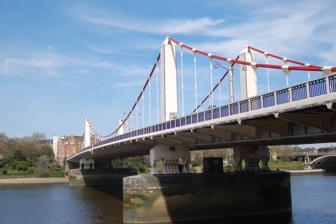
Building: Chelsea Bridge
Country: United Kingdom
Year built: 1937
Bridge over the River Thames in west London For other uses, see Chelsea (disambiguation) . For the Billy Strayhorn song, see Chelsea Bridge (song) . For the Canadian jazz quartet, see Chelsea Bridge (quartet) . Chelsea Bridge Coordinates 51°29′5″N 0°9′0″W / 51.48472°N 0.15000°W / 51.48472; -0.15000 Carries A3216 road Crosses River Thames Locale Battersea and Chelsea, London Maintained by Kensington and Chelsea London Borough Council Heritage status Grade II listed structure Preceded by Albert Bridge Followed by Grosvenor Railway Bridge Characteristics Design Self-anchored suspension bridge Material Steel Total length 698 feet (213 m) Width 64 feet (20 m) Height 69 feet 2 inches (21.08 m) Longest span 332 feet (101 m) No. of spans 3 Piers in water 2 Clearance below 42 feet 9 inches (13.03 m) at lowest astronomical tide History Designer G. Topham Forrest and E. P. Wheeler Opened 6 May 1937 ; 87 years ago ( 1937-05-06 ) Replaces Victoria Bridge (1858–1935), also known as Old Chelsea Bridge Statistics Daily traffic 29,375 vehicles (2004) Location Chelsea Bridge is a bridge over the River Thames in west London , connecting Chelsea on the north bank to Battersea on the south bank, and split between the City of Westminster , the London Borough of Wandsworth and the Royal Borough of Kensington and Chelsea . There have been two Chelsea Bridges, on the site of what was an ancient ford . The first Chelsea Bridge was proposed in the 1840s as part of a major development of marshlands on the south bank of the Thames into the new Battersea Park . It was a suspension bridge intended to provide convenient access from the densely populated north bank to the new park. Although built and operated by the government, tolls were charged initially in an effort to recoup the cost of the bridge. Work on the nearby Chelsea Embankment delayed construction and so the bridge, initially called Victoria Bridge , did not open until 1858. Although well-received architecturally, as a toll bridge it was unpopular with the public, and Parliament felt obliged to make it toll-free on Sundays. The bridge was less of a commercial success than had been anticipated, partly because of competition from the newly built Albert Bridge nearby. It was acquired by the Metropolitan Board of Works in 1877, and the tolls were abolished in 1879. The bridge was narrow and structurally unsound, leading the authorities to rename it Chelsea Bridge to avoid the royal family's association with a potential collapse. In 1926 it was proposed that the old bridge be rebuilt or replaced, due to the increased volume of users from population growth, and the introduction of the automobile. It was demolished during 1934–1937, and replaced by the current structure, which opened in 1937. The new bridge was the first self-anchored suspension bridge in Britain, and was built entirely with materials sourced from within the British Empire . During the early 1950s it became popular with motorcyclists , who staged regular races across the bridge. One such meeting in 1970 erupted into violence, resulting in the death of one man and the imprisonment of 20 others. Chelsea Bridge is floodlit from below during the hours of darkness, when the towers and cables are illuminated by 936 feet (285 m) of light-emitting diodes . In 2008 it achieved Grade II listed status. In 2004 a footbridge was opened beneath the southern span, carrying the Thames Path under the bridge. Background Chelsea and Battersea in 1891, showing (left to right) Old Battersea Bridge, Albert Bridge, Victoria (now Chelsea) Bridge and Grosvenor Railway Bridge. The Red House Inn was an isolated inn on the south bank of the River Thames in the marshlands by Battersea fields, about one mile (1.6 km) east of the developed street of the prosperous farming village of Battersea . Not on any major road, its isolation and lack of any police presence made it a popular destination for visitors from London and Westminster since the 16th century, who would travel to the Red House by wherry , attracted by Sunday dog fighting , bare-knuckle boxing bouts and illegal horse racing . Because of its lawless nature, Battersea Fields was also a popular area for duelling , and was the venue for the 1829 duel between the then Prime Minister the Duke of Wellington and the Earl of Winchilsea . The town of Chelsea , on the north bank of the Thames about three miles (4.8 km) west of Westminster, was an important industrial centre. Although by the 19th century its role as the centre of the British porcelain industry had been overtaken by the West Midlands , its riverside location and good roads made it an important centre for the manufacture of goods to serve the nearby and rapidly growing London. The Chelsea Waterworks Company occupied a site on the north bank of the Thames opposite the Red House Inn. Founded in 1723, the company pumped water from the Thames to reservoirs around Westminster through a network of hollow elm trunks. As London spread westwards, the former farmland to the west became increasingly populated, [ n 1 ] and the Thames became seriously polluted with sewage and animal carcasses. In 1852 Parliament banned water from being taken from the Thames downstream of Teddington , forcing the Chelsea Waterworks Company to move upstream to Seething Wells . Since 1771, Battersea and Chelsea had been linked by the modest wooden Battersea Bridge . As London grew following the advent of the railways, Chelsea began to become congested, and in 1842 the Commission of Woods, Forests, and Land Revenues recommended the building of an embankment at Chelsea to free new land for development, and proposed the building of a new bridge downstream of Battersea Bridge and the replacement of Battersea Bridge with a more modern structure. Battersea Park In the early 1840s Thomas Cubitt and James Pennethorne had proposed a plan to use 150,000 tons of rocks and earth from the excavation of the Royal Victoria Dock to infill the marshy Battersea Fields and create a large public park to serve the growing population of Chelsea. In 1846 the Commissioners of Woods and Forests purchased the Red House Inn and 200 acres (0.81 km 2 ) of surrounding land, and work began on the development that would become Battersea Park . It was expected that with the opening of the park the volume of cross river traffic would increase significantly, putting further strain on the dilapidated Battersea Bridge. Consequently, in 1846 an Act of Parliament authorised the building of a new toll bridge on the site of an ancient ford exactly one mile (1.6 km) downstream of Battersea Bridge. [ n 2 ] The approach road on the southern side was to run along the side of the new park, while that on the northern side was to run from Sloane Square , through the former Chelsea Waterworks site, to the new bridge. Although previous toll bridges in the area had been built and operated by private companies, the new bridge was to be built and operated by the government, under the control of the Metropolitan Improvement Commission , despite protests in Parliament from Radicals objecting to the Government profiting from a toll-paying bridge. It was intended that the bridge would be made toll-free once the costs of building it had been recouped. Victoria Bridge (Old Chelsea Bridge) Engineer Thomas Page was appointed to build the bridge, and presented the commission with several potential designs, including a seven-span stone bridge, a five-span cast iron arch bridge, and a suspension bridge . The Commission selected the suspension bridge design, and work began in 1851 on the new bridge, to be called the Victoria Bridge. Design and construction The first Chelsea Bridge as seen from Battersea in 1858, shortly after opening. The Victoria Tower of the Palace of Westminster is shown under construction in the background. Page's design was typical of suspension bridges of the period, and consisted of a wrought iron deck and four 97-foot (30 m) cast iron towers supporting chains, which in turn supported the weight of the deck. The towers rested on a pair of timber and cast iron piers . The towers passed through the deck, meaning that between the towers the road was seven feet (2.1 m) narrower than on the rest of the bridge. Although work had begun in 1851 delays in the closure of the Chelsea Waterworks, which only completed its relocation to Seething Wells in 1856, caused lengthy delays to the project, and the Edinburgh -made ironwork was only transported to the site in 1856. The Battersea Shield Victoria Bridge was 703 feet (214 m) long with a central span of 333 feet (101 m), and the roadway was 32 feet (9.8 m) wide with a 7-foot-6-inch (2.29 m) footpath on either side, making a total width of 47 feet (14 m). Large lamps were set at the tops of the four towers, which were only to be lit when Queen Victoria was spending the night in London. The central span was inscribed with the date of construction and the words "Gloria Deo in Excelsis" ("Glory to God in the Highest"). It took seven years to build, at a total cost of £90,000 (about £11.4 million in 2025). The controversial tolls were collected from octagonal stone tollhouses at each end of the bridge. As with the earlier construction of nearby Battersea Bridge, during excavations workers found large quantities of Roman and Celtic weapons and skeletons in the riverbed, leading many historians to conclude that the area was the site of Julius Caesar 's crossing of the Thames during the 54 BC invasion of Britain . The most significant item found was the Celtic La Tène style bronze and enamel Battersea Shield , one of the most important pieces of Celtic military equipment found in Britain, recovered from the riverbed during dredging for the piers. [ n 3 ] Opening A fairy structure, with its beautiful towers, gilded and painted to resemble light coloured bronze, and crowned with globular lamps, diffusing light all around. Illustrated London News , 25 September 1858 On 31 March 1858 Queen Victoria, accompanied by two of her daughters and en route to the formal opening of Battersea Park, crossed the new bridge and declared it officially open, naming it the Victoria Bridge; it was opened to the public three days later, on 3 April 1858. The design met with great critical acclaim, particularly from the Illustrated London News . Shortly after its opening, concerns were raised about the bridge's safety. Following an inspection by John Hawkshaw and Edwin Clark in 1861, an additional support chain was added on each side. Despite the strengthening there were still concerns about its soundness, and a weight limit of 5 tons was imposed. At the same time, the name was changed from Victoria Bridge to Chelsea Bridge, as the government was concerned about the reliability of suspension bridges and did not want a potential collapse to be associated with the Queen. Battersea (top), Victoria (centre) and Vauxhall (bottom) bridges, 1859 Although reasonably well used, it was unpopular with the public, who objected to being obliged to pay tolls to use it. On 4 July 1857, almost a year before the bridge's opening, a demonstration against the tolls attracted 6,000 residents. Concerns were raised in Parliament that poorer industrial workers in Chelsea, which had no large parks of its own, would be unable to afford to use the new park in Battersea. Bowing to public pressure, shortly after the bridge opened Parliament declared it free to use for pedestrians on Sundays, and in 1875 it was also made toll-free on public holidays. Additionally, because the main lights were only turned on when Queen Victoria was staying in London, it was poorly used at night. Despite this, the new Battersea Park was extremely popular, particularly the sporting facilities; on 9 January 1864 the park staged the world's first official game of association football . [ n 4 ] Abolition of tolls In 1873 the privately owned Albert Bridge , between Chelsea and Battersea bridges, opened. Although Albert Bridge was not as successful as intended at luring customers from Chelsea Bridge and soon found itself in serious financial difficulties, it nonetheless caused a sharp drop in usage of Chelsea Bridge. The Metropolis Toll Bridges Act 1877 ( 40 & 41 Vict. c. xcix) was passed, which allowed the Metropolitan Board of Works (MBW) to buy all London bridges between Hammersmith and Waterloo bridges and free them from tolls. Ownership of Chelsea Bridge was transferred to the MBW in 1877 at a cost of £75,000 (about £8.39 million in 2025), and on 24 May 1879 Chelsea Bridge, Battersea Bridge and Albert Bridge were declared toll free by the Prince of Wales in a brief ceremony, after which a parade of Chelsea Pensioners marched across the bridge to Battersea Park. Its kiosques and gilt finials, its travesty of Gothic architecture in cast iron, its bad construction and its text of 'Gloria Deo in Excelsis' above the arch between the piers, are redolent of 1851, the year of the Great Exhibition , the locus classicus of bad art, false enthusiasms and shams. Reginald Blomfield , 1921 By the early 20th century, Chelsea Bridge was in poor condition. It was unable to carry the increasing volume of traffic caused by the growth of London and the increasing usage of the automobile ; between 1914 and 1929 use of the bridge almost doubled from 6,500 to 12,600 vehicles per day. In addition, parts of its structure were beginning to work loose, and in 1922 the gilded finials on the towers had to be removed because of concerns that they would fall off. Architectural opinion had turned heavily against Victorian styles and Chelsea Bridge was now deeply unpopular with architects; former President of the Royal Institute of British Architects Reginald Blomfield spoke vehemently against its design in 1921, and there were few people supporting the preservation of the old bridge. In 1926 the Royal Commission on Cross-river Traffic recommended that Chelsea Bridge be rebuilt or replaced. New Chelsea Bridge With four lanes of traffic, the new bridge's roadway is much wider than that of its predecessor. In 1931 the London County Council (LCC) proposed demolishing Chelsea Bridge and replacing it with a modern six-lane bridge at a cost of £695,000 (about £59.6 million in 2025). Because of the economic crisis of the Great Depression the Ministry of Transport refused to fund the project and the LCC was unable to raise the funds elsewhere. However, in an effort to boost employment in the Battersea area, which had suffered badly in the depression, the Ministry of Transport agreed to underwrite 60% of the costs of a cheaper four-lane bridge costing £365,000 (about £31.3 million in 2025), on condition that all materials used in the building of the bridge be sourced from within the British Empire . Design and construction Being self-anchored, the bridge uniquely in London has no anchoring abutments . In 1934 a temporary footbridge which had previously been used during rebuilding works on Lambeth Bridge was moved into place alongside Chelsea Bridge, and demolition began. The new bridge, also called Chelsea Bridge, was designed by LCC architects G. Topham Forrest and E. P. Wheeler and built by Holloway Brothers (London) . Much wider than the older bridge at 64 feet (20 m) wide, it has a 40-foot (12 m) wide roadway and two 12-foot (3.7 m) wide pavements cantilevered out from the sides of the bridge. Uniquely in London, Chelsea Bridge is a self-anchored suspension bridge , the first of the type to be built in Britain. The horizontal stresses are absorbed by stiffening girders in the deck itself and the suspension cables are not anchored to the ground, relieving stress on the abutments which are built on soft and unstable London clay . The piers of the new bridge were built on the site of the old bridge's piers, and are built of concrete , faced with granite above the low-water point. Each side of the bridge has a single suspension cable, each made up of 37 7 ⁄ 8 -inch (23mm) diameter wire ropes bundled to form a hexagonal cable. As was agreed with the Ministry of Transport, all materials used in the bridge came from the British Empire; the steel came from Scotland and Yorkshire , the granite of the piers from Aberdeen and Cornwall , the timbers of the deck from British Columbia and the asphalt of the roadway from Trinidad . As a self-anchored bridge, the suspension cables attach directly to the deck and do not extend to the ground. Because the self-anchored structure relies on the roadway itself to absorb stresses, the suspension cables could not be installed until the roadway was built; however, until the cables were in place the roadway could not be supported. To resolve this problem, Topham had the roadway built in sections, supported on very tall barges . The barges were floated into place at low tide, and the rising tide was used to lift the sections above the height of the piers. As the tide ebbed, the roadway dropped into place. The recently built Battersea Power Station then dominated most views of the area, so it was decided that the bridge's appearance was unimportant. Consequently, in contrast to the heavily ornamented 1858 bridge, the new bridge has a starkly utilitarian design and the only ornamentation consists of two ornamental lamp posts at each entrance. Each features a gilded galleon on top of a coat of arms . The outward facing sides of all four posts show the LCC coat of arms of the Lion of England , St George's Cross and the barry wavy lines representing the Thames; the inward faces on the south side show the dove of peace of the Metropolitan Borough of Battersea , that on the northwest corner shows the winged bull, lion, boars' heads and stag of the Metropolitan Borough of Chelsea , and that on the northeast corner the portcullis and Tudor roses of the Metropolitan Borough of Westminster . Coat of arms of the Metropolitan Borough of Battersea on a Chelsea Bridge lamp post The new bridge was completed five months ahead of schedule and within the £365,000 budget. It was opened on 6 May 1937 by the Prime Minister of Canada , William Lyon Mackenzie King , who was in London for the coronation of King George VI and Queen Elizabeth . [ n 5 ] Temporary wartime bridge Two years after the bridge's opening the Second World War broke out. Because of their close proximity to Chelsea Barracks it was expected that enemy bombers would target the three road bridges in the area, and a temporary bridge was built parallel to Chelsea Bridge. As with the four other temporary Thames bridges built in this period, it was built of steel girders supported by wooden stakes; however, despite its flimsy appearance it was a sturdy structure, capable of supporting tanks and other heavy military equipment. As it turned out, no enemy action took place in the area, and all three bridges survived the war undamaged. The temporary bridge was dismantled in 1945. Motorcycle gangs Beginning in the 1950s, Chelsea Bridge became a favourite meeting place for motorcyclists , who would race across the bridge on Friday nights. On 17 October 1970 a serious confrontation took place on Chelsea Bridge between the Essex and Chelsea chapters of the Hells Angels , and rival motorcycle gangs the Road Rats , Nightingales , Windsor Angels and Jokers . Around 50 people took part in the fight; weapons used included motorcycle chains , flick knives and at least one spiked flail . One member of the Jokers was shot with a sawn-off shotgun and fatally wounded, and 20 of those present were sentenced to between one and twelve years' imprisonment. Present-day Chelsea Bridge's illuminations In the 1970s Chelsea Bridge was painted bright red and white, prompting a number of complaints from Chelsea F.C. fans that Chelsea Bridge had been painted in Arsenal colours. In 2007 it was redecorated in a less controversial red, blue and white colour scheme. Chelsea Bridge is now floodlit from beneath at night and 936 feet (285 m) of light-emitting diodes strung along the towers and suspension chains, intended to complement the illuminations of the nearby Albert Bridge. Although motorcyclists still meet on the bridge, following complaints from residents about the noise their racing has been curtailed. Chelsea Bridge was declared a Grade II listed structure in 2008, providing protection to preserve its character from further alteration. Battersea Park still retains Cubitt and Pennethorne's original layout and features, including a riverfront promenade , a formal avenue through the centre of the park and multiple animal enclosures. On the eastern side of the bridge, at the southern end, a major new residential development of 600 homes called Chelsea Bridge Wharf has been built, as part of long-term plans to regenerate the long-derelict former industrial sites around Battersea Power Station. Battersea footbridge Battersea footbridge curves beneath Chelsea Bridge. To link the new developments around Battersea Power Station to Battersea Park, in 2004 a curved footbridge was built beneath the southern end of Chelsea Bridge. The footbridge was built offsite in four sections, transported by road to the King George V Dock where it was assembled, and the completed structure floated down the river and hoisted into position. It is planned that once the riverfront in the area has been opened to the public, following the completion of the rebuilding of Battersea Power Station into a commercial development, the new bridge will form part of the Thames Path . The new bridge curves out from the bank, overhanging the river bank by 33 feet (10 m), and cost £600,000 to build. See also List of crossings of the River Thames List of bridges in London Notes